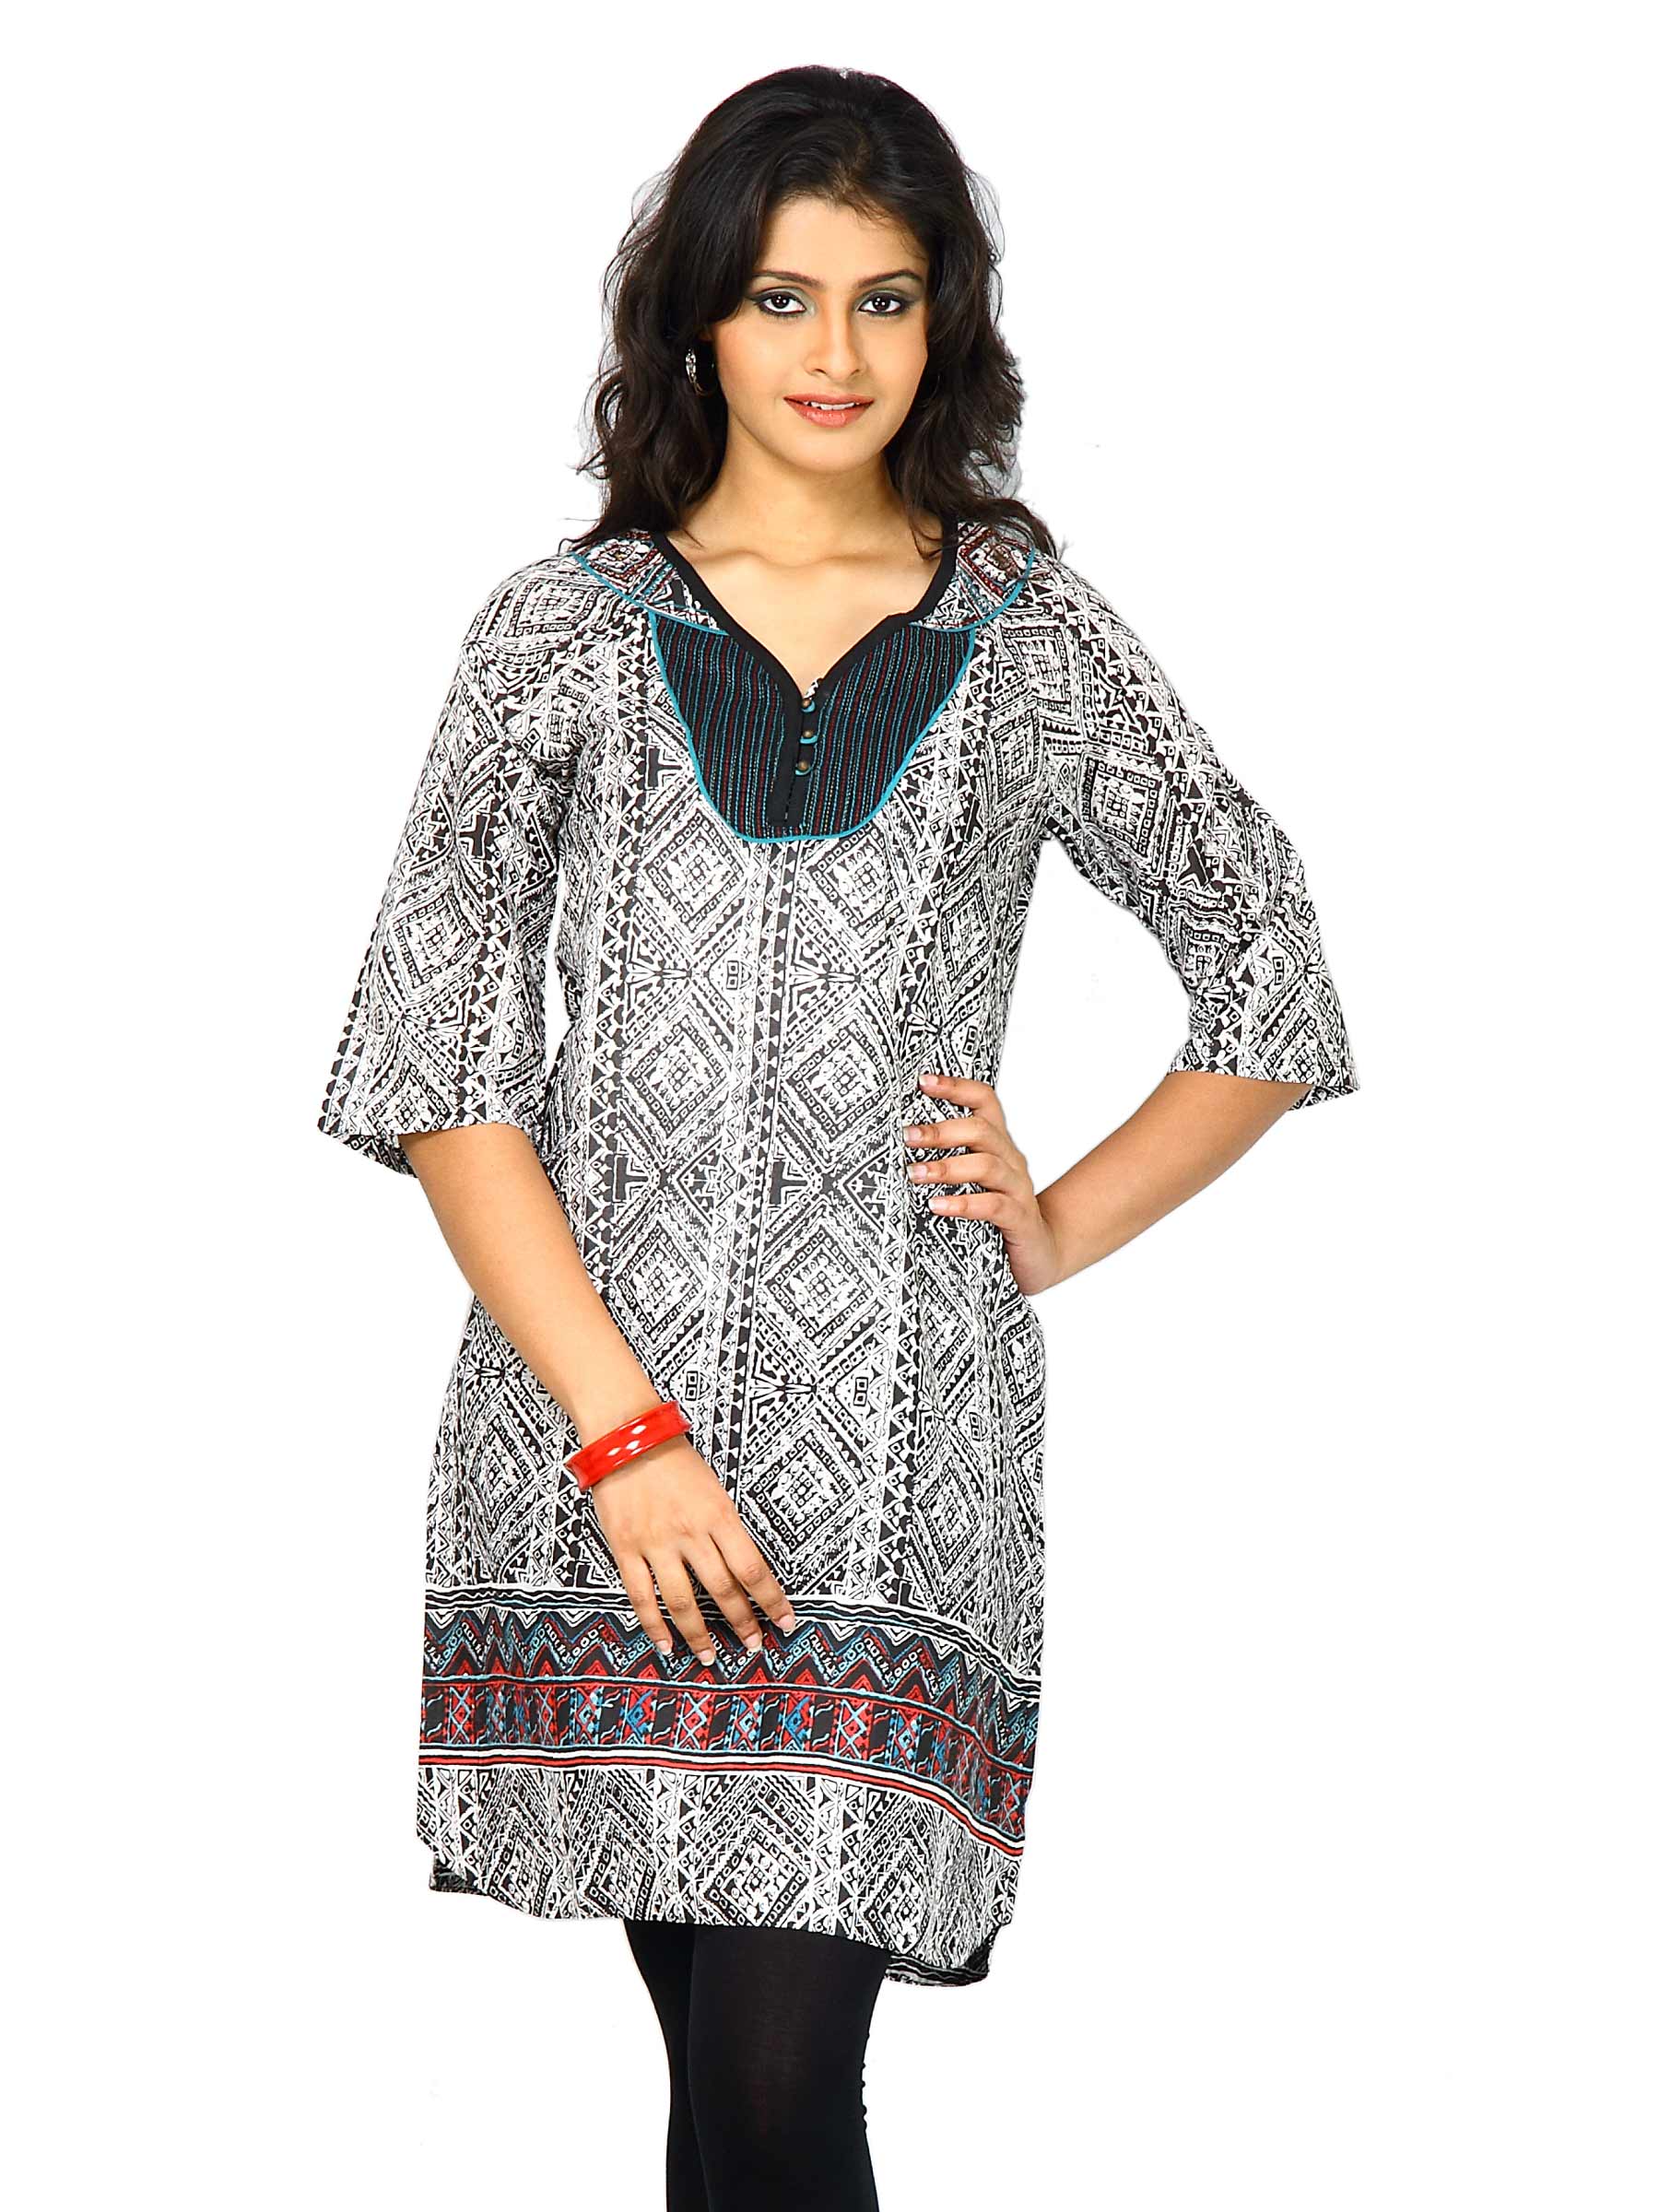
W Women V Neck Sleeve Black Kurta
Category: Apparel / Topwear / Kurtas
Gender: Women
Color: Black
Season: Summer 2011
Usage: Ethnic